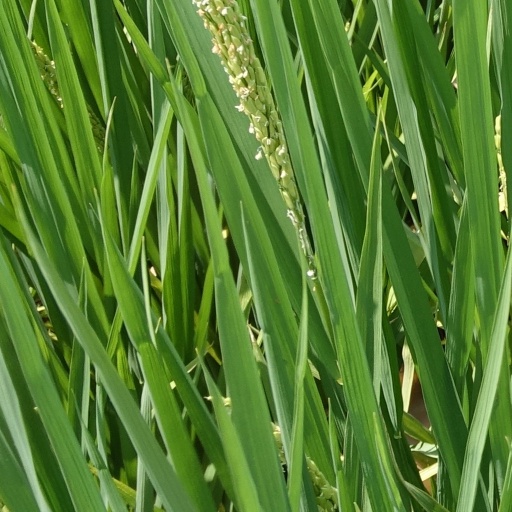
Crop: rice